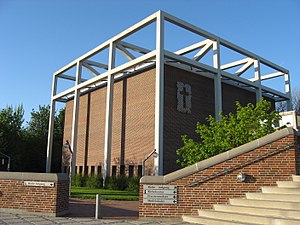
Gellerup Kirke
Gellerup Kirke
Gellerup Kirke ligger ved Gellerupparken i det vestlige Aarhus og har Nordgårdskolen, Gellerup Bibliotek, Gellerupscenen og indkøbscenteret City Vest blandt sine nærmeste naboer. Kirken blev indviet 6. juni 1976 efter at indbyggertallet i området var steget markant i begyndelsen af 1970'erne med opførelsen af Gellerupparken.